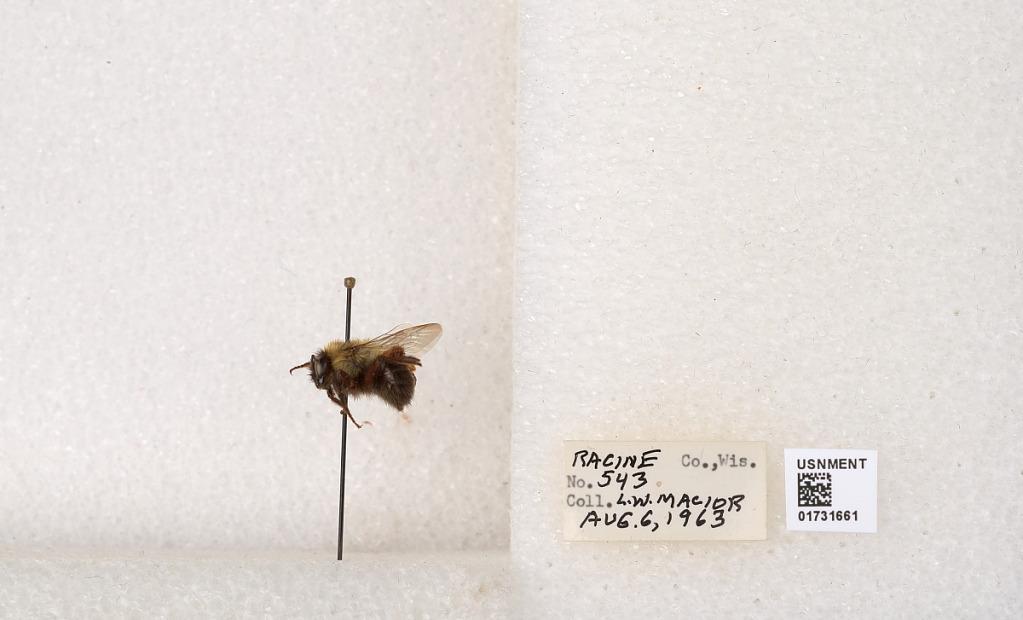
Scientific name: Bombus impatiens Cresson
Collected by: L. Macior
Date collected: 1963-8-6
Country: United States
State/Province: Wisconsin
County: Racine
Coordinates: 42.7299, -87.8123